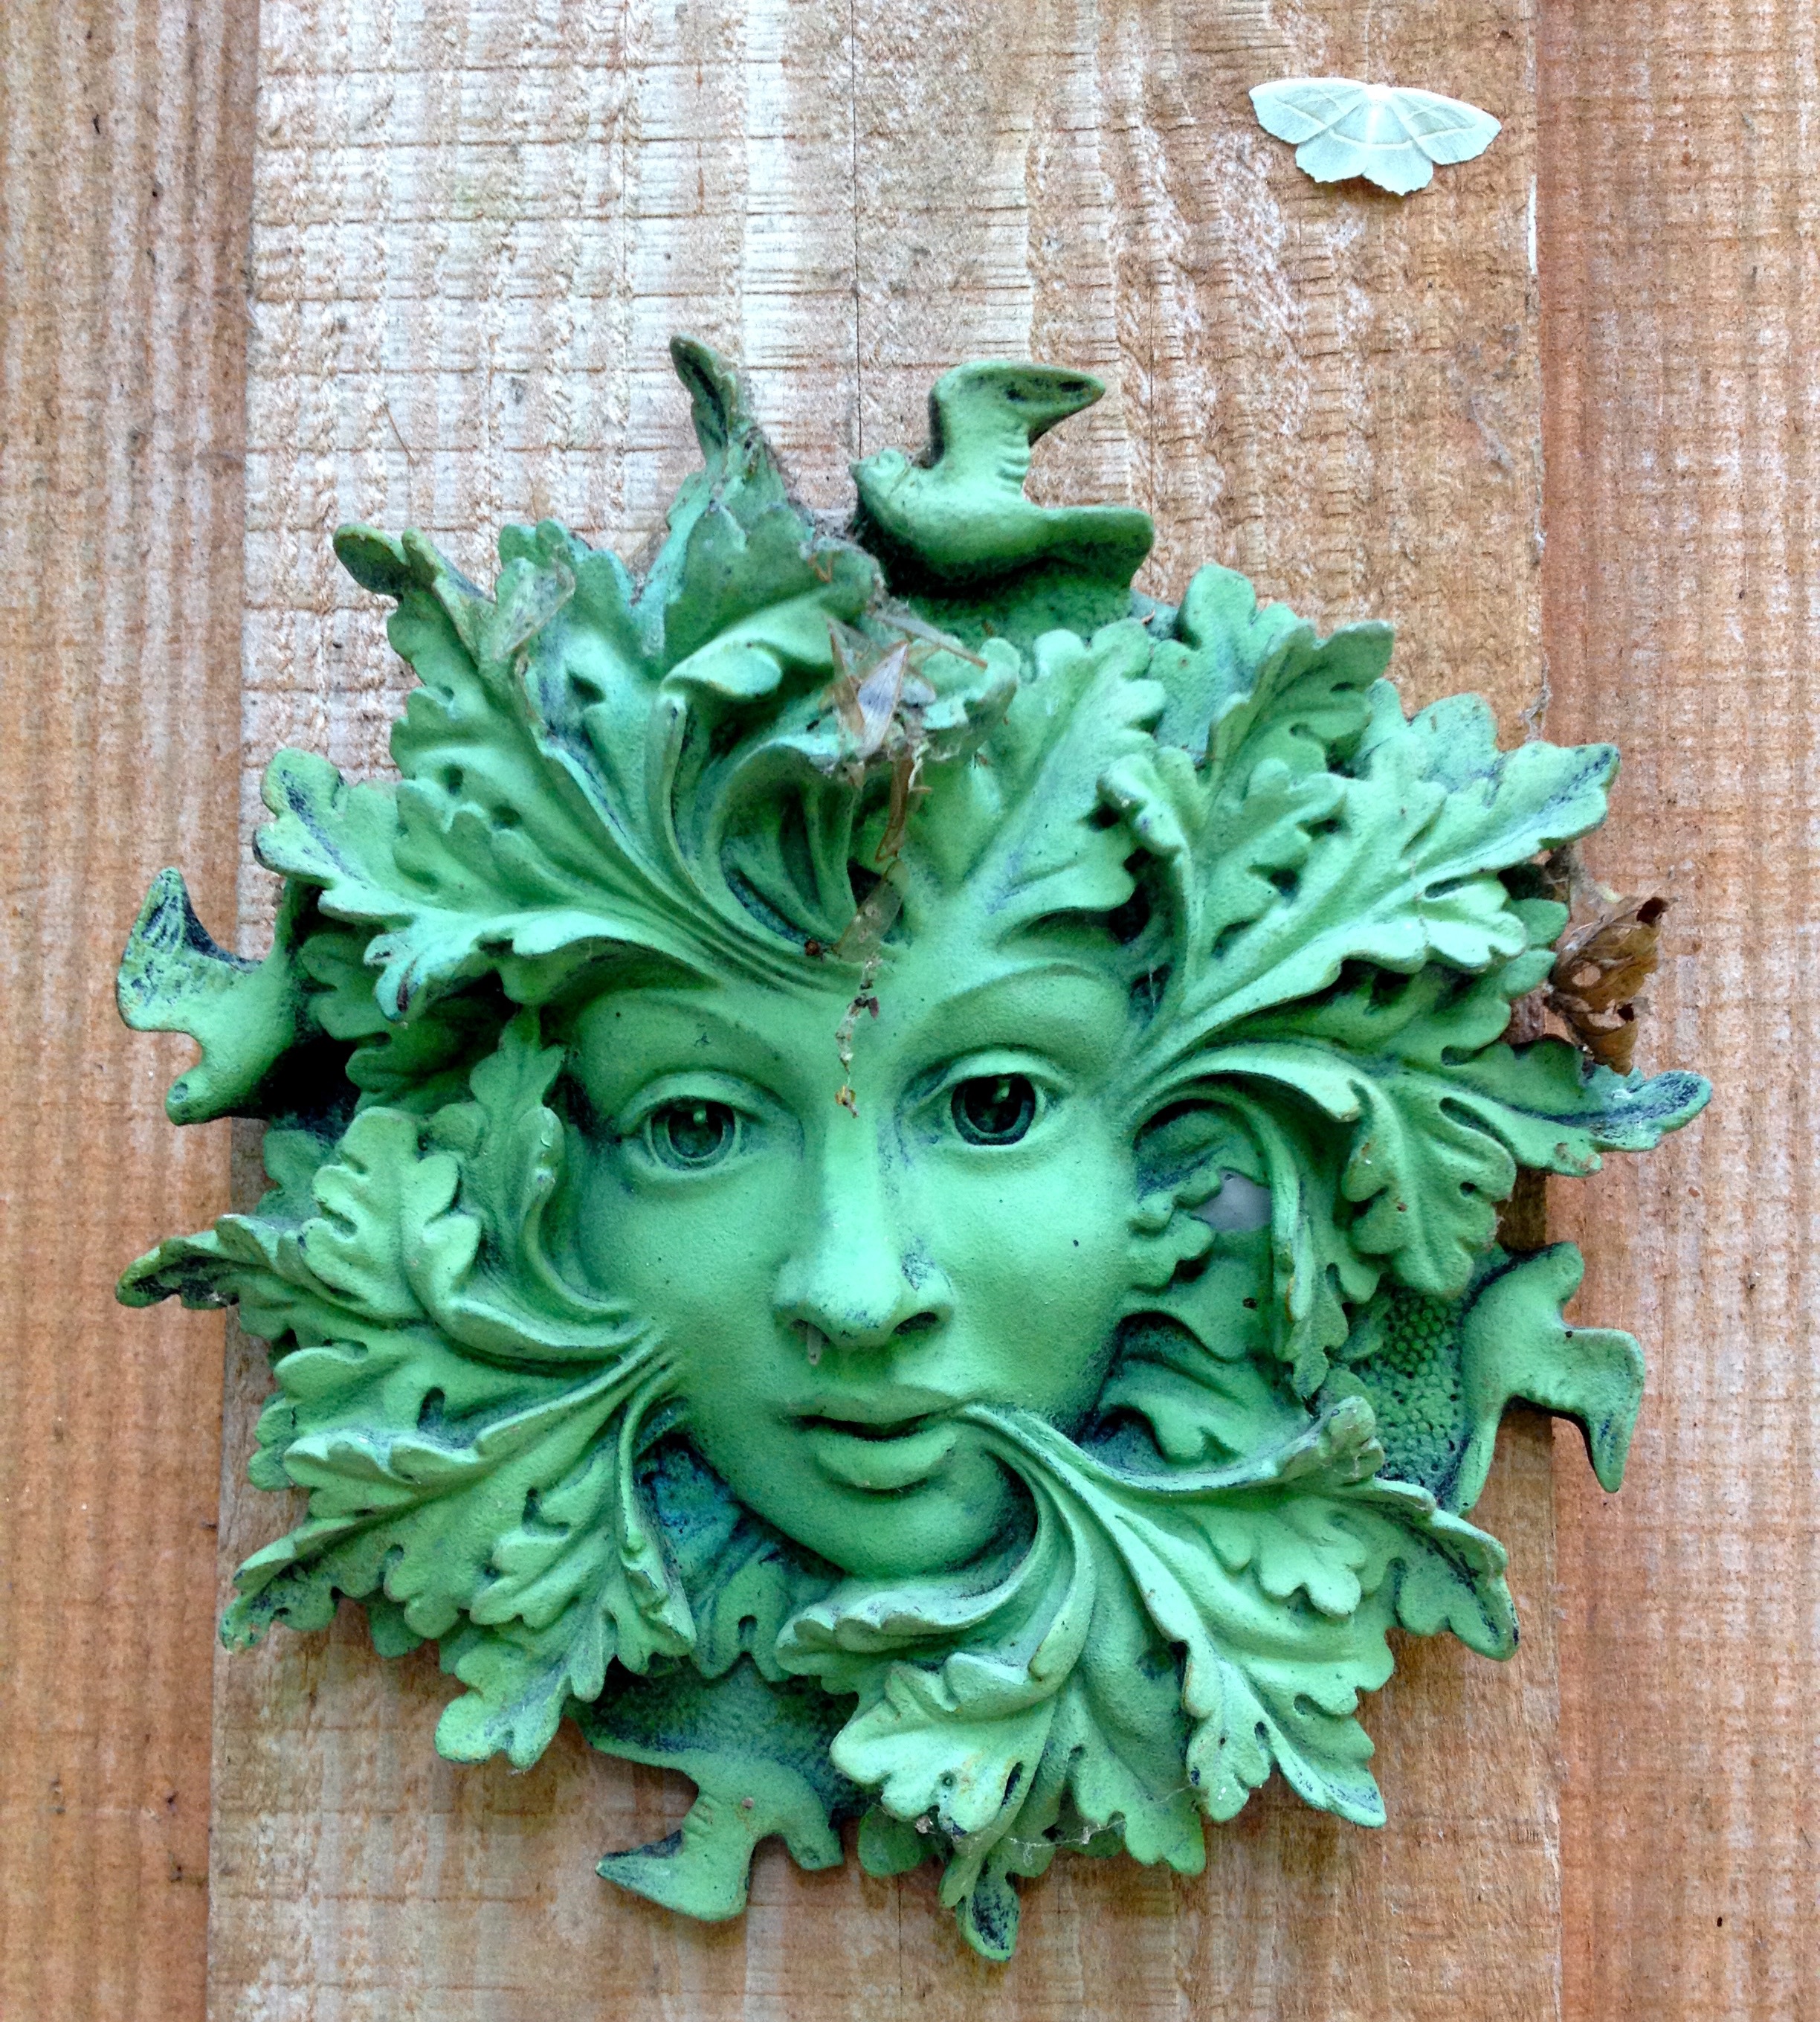
leaf, flower, green, produce, vegetable, carving, floristry